Reinbek Castle

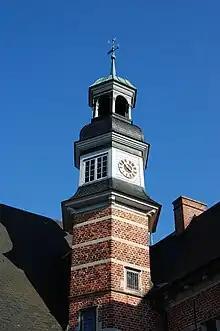
The stair tower. Husum Castle and Trittau Castle in the Hofwinkels also had similar towers.

Reinbek Castle was built for Duke Adolf from 1572 to 1576. Its purpose was to serve as a secondary residence for the duke when he traveled to the Reinbek and Trittau districts. The castle also functioned as a hunting lodge since large par force hunts were organized annually in the nearby Sachsenwald forest. Additionally, it operated as guesthouse for individuals coming from regions located south of Schleswig-Holstein, saving them the trip to Gottorf. While there was no permanent court at the castle, a castellan managed its affairs in the duke's absence, along with a team of servants. The castle grounds included various outbuildings such as a grain distillery, brewery, barns, and stables. It also featured a kitchen garden and fish ponds. The administration of the Gottorf exclave was primarily handled by bailiffs who were stationed at Reinbek Castle in 1646, assuming the duties of the castellan as well.